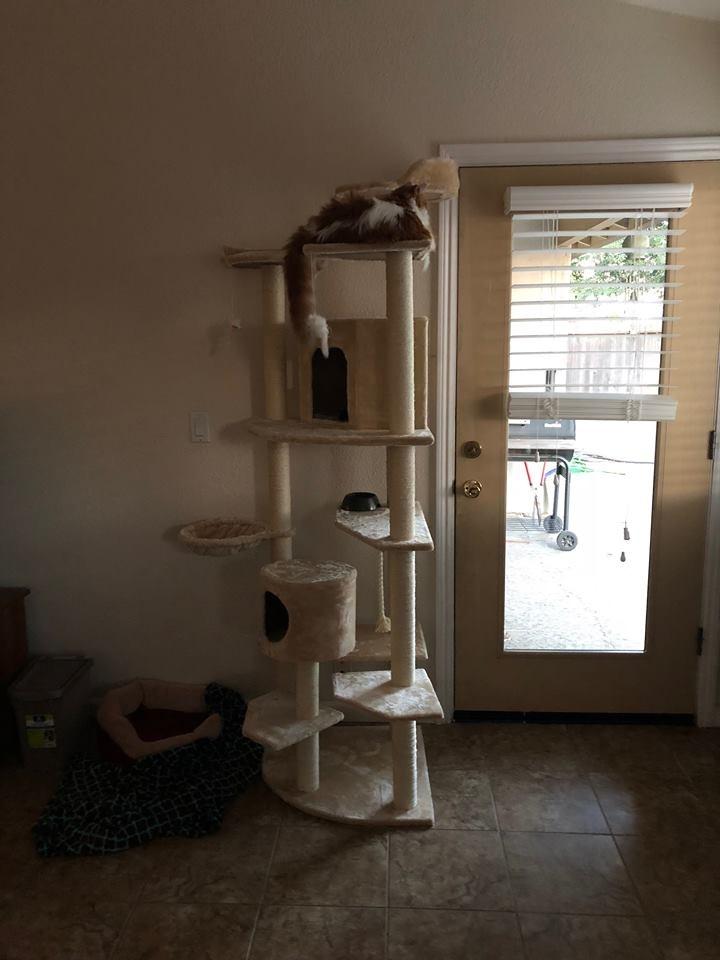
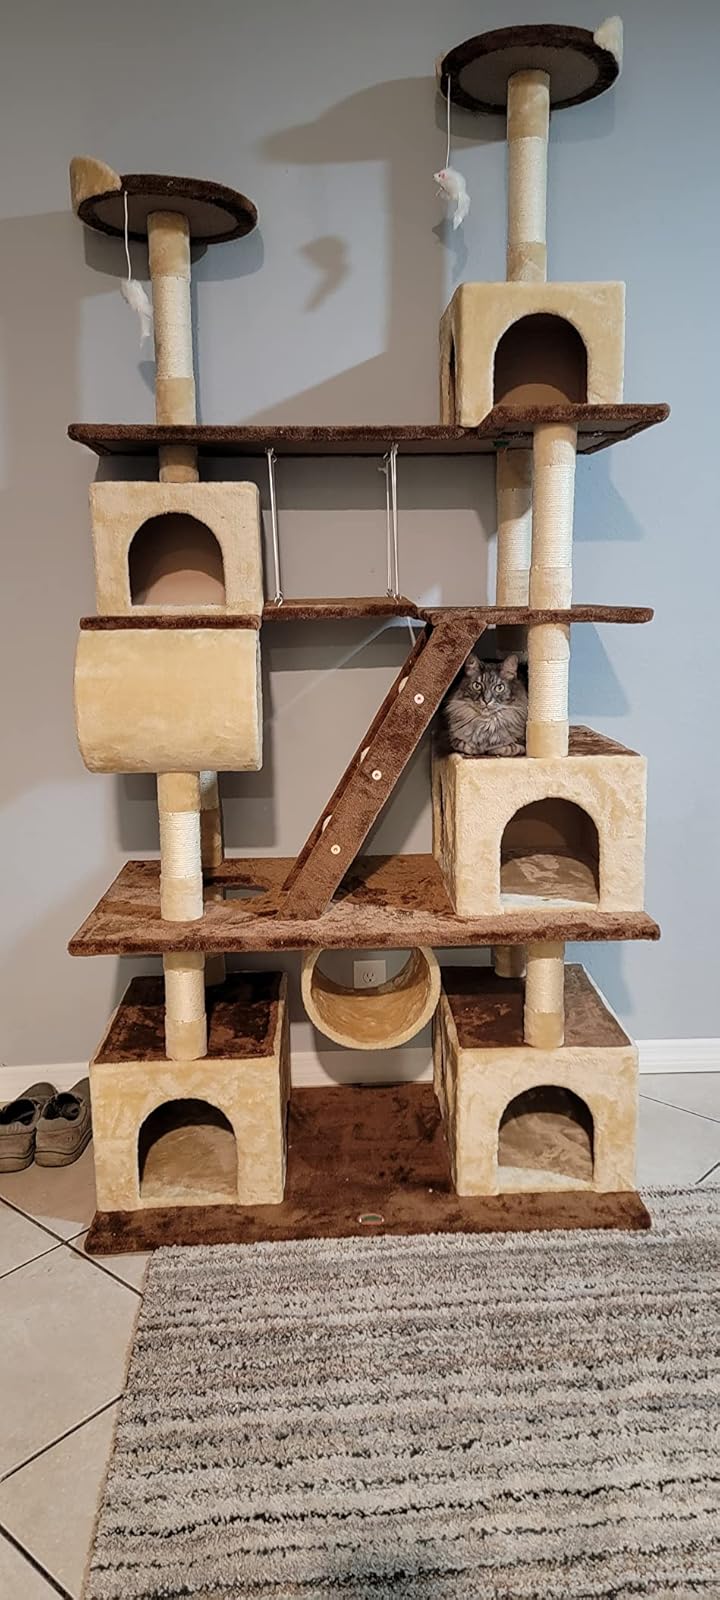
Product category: items_cat tree
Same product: no